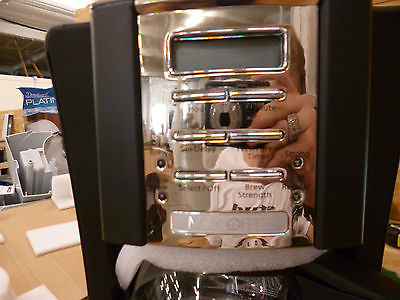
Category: coffee maker